Vespasiano da Bisticci

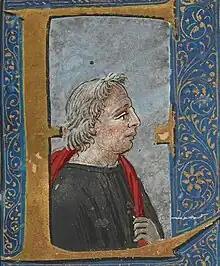
Figure believed to be Bisticci from the "Commentario della vita di messer Giannozzo Manetti"

Vespasiano da Bisticci (1421/1422 – 1498) was an Italian humanist and bookseller of the early Renaissance period.